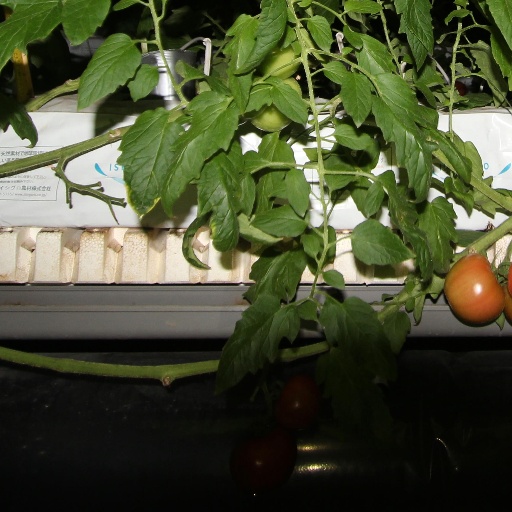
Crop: tomato